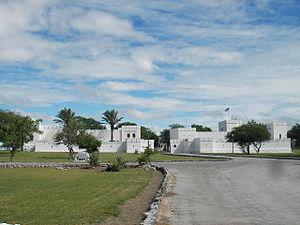
Le parc national d'Etosha est une grande aire protégée de Namibie située dans la région du Kunene, à 400 km au nord de la capitale Windhoek et à 125 km au sud de la frontière avec l'Angola. Créée comme réserve de chasse en 1907, à l'ère de la colonisation allemande, elle couvrait à l'origine 93 240 km². En 1967 elle obtient le statut de parc national, mais dans l'intervalle sa superficie a été réduite à 22 935 km². Le public n'a accès qu'à un tiers du parc environ, correspondant au lac salé asséché du pan d'Etosha. Visité par 200 000 personnes chaque année, Etosha constitue l'un des hauts lieux du tourisme en Namibie et l'une des plus grandes réserves animalières d'Afrique, abritant notamment 114 espèces de mammifères et 340 espèces d'oiseaux.